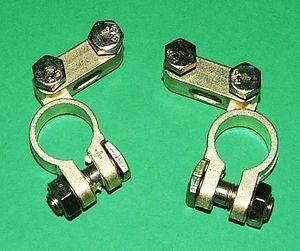
La connectique désigne l’ensemble des procédés et techniques qui permettent d'établir une connexion fiable entre des systèmes électriques ou électroniques distincts. Elle est à la fois utile à la transmission de l'énergie et à celle des données.